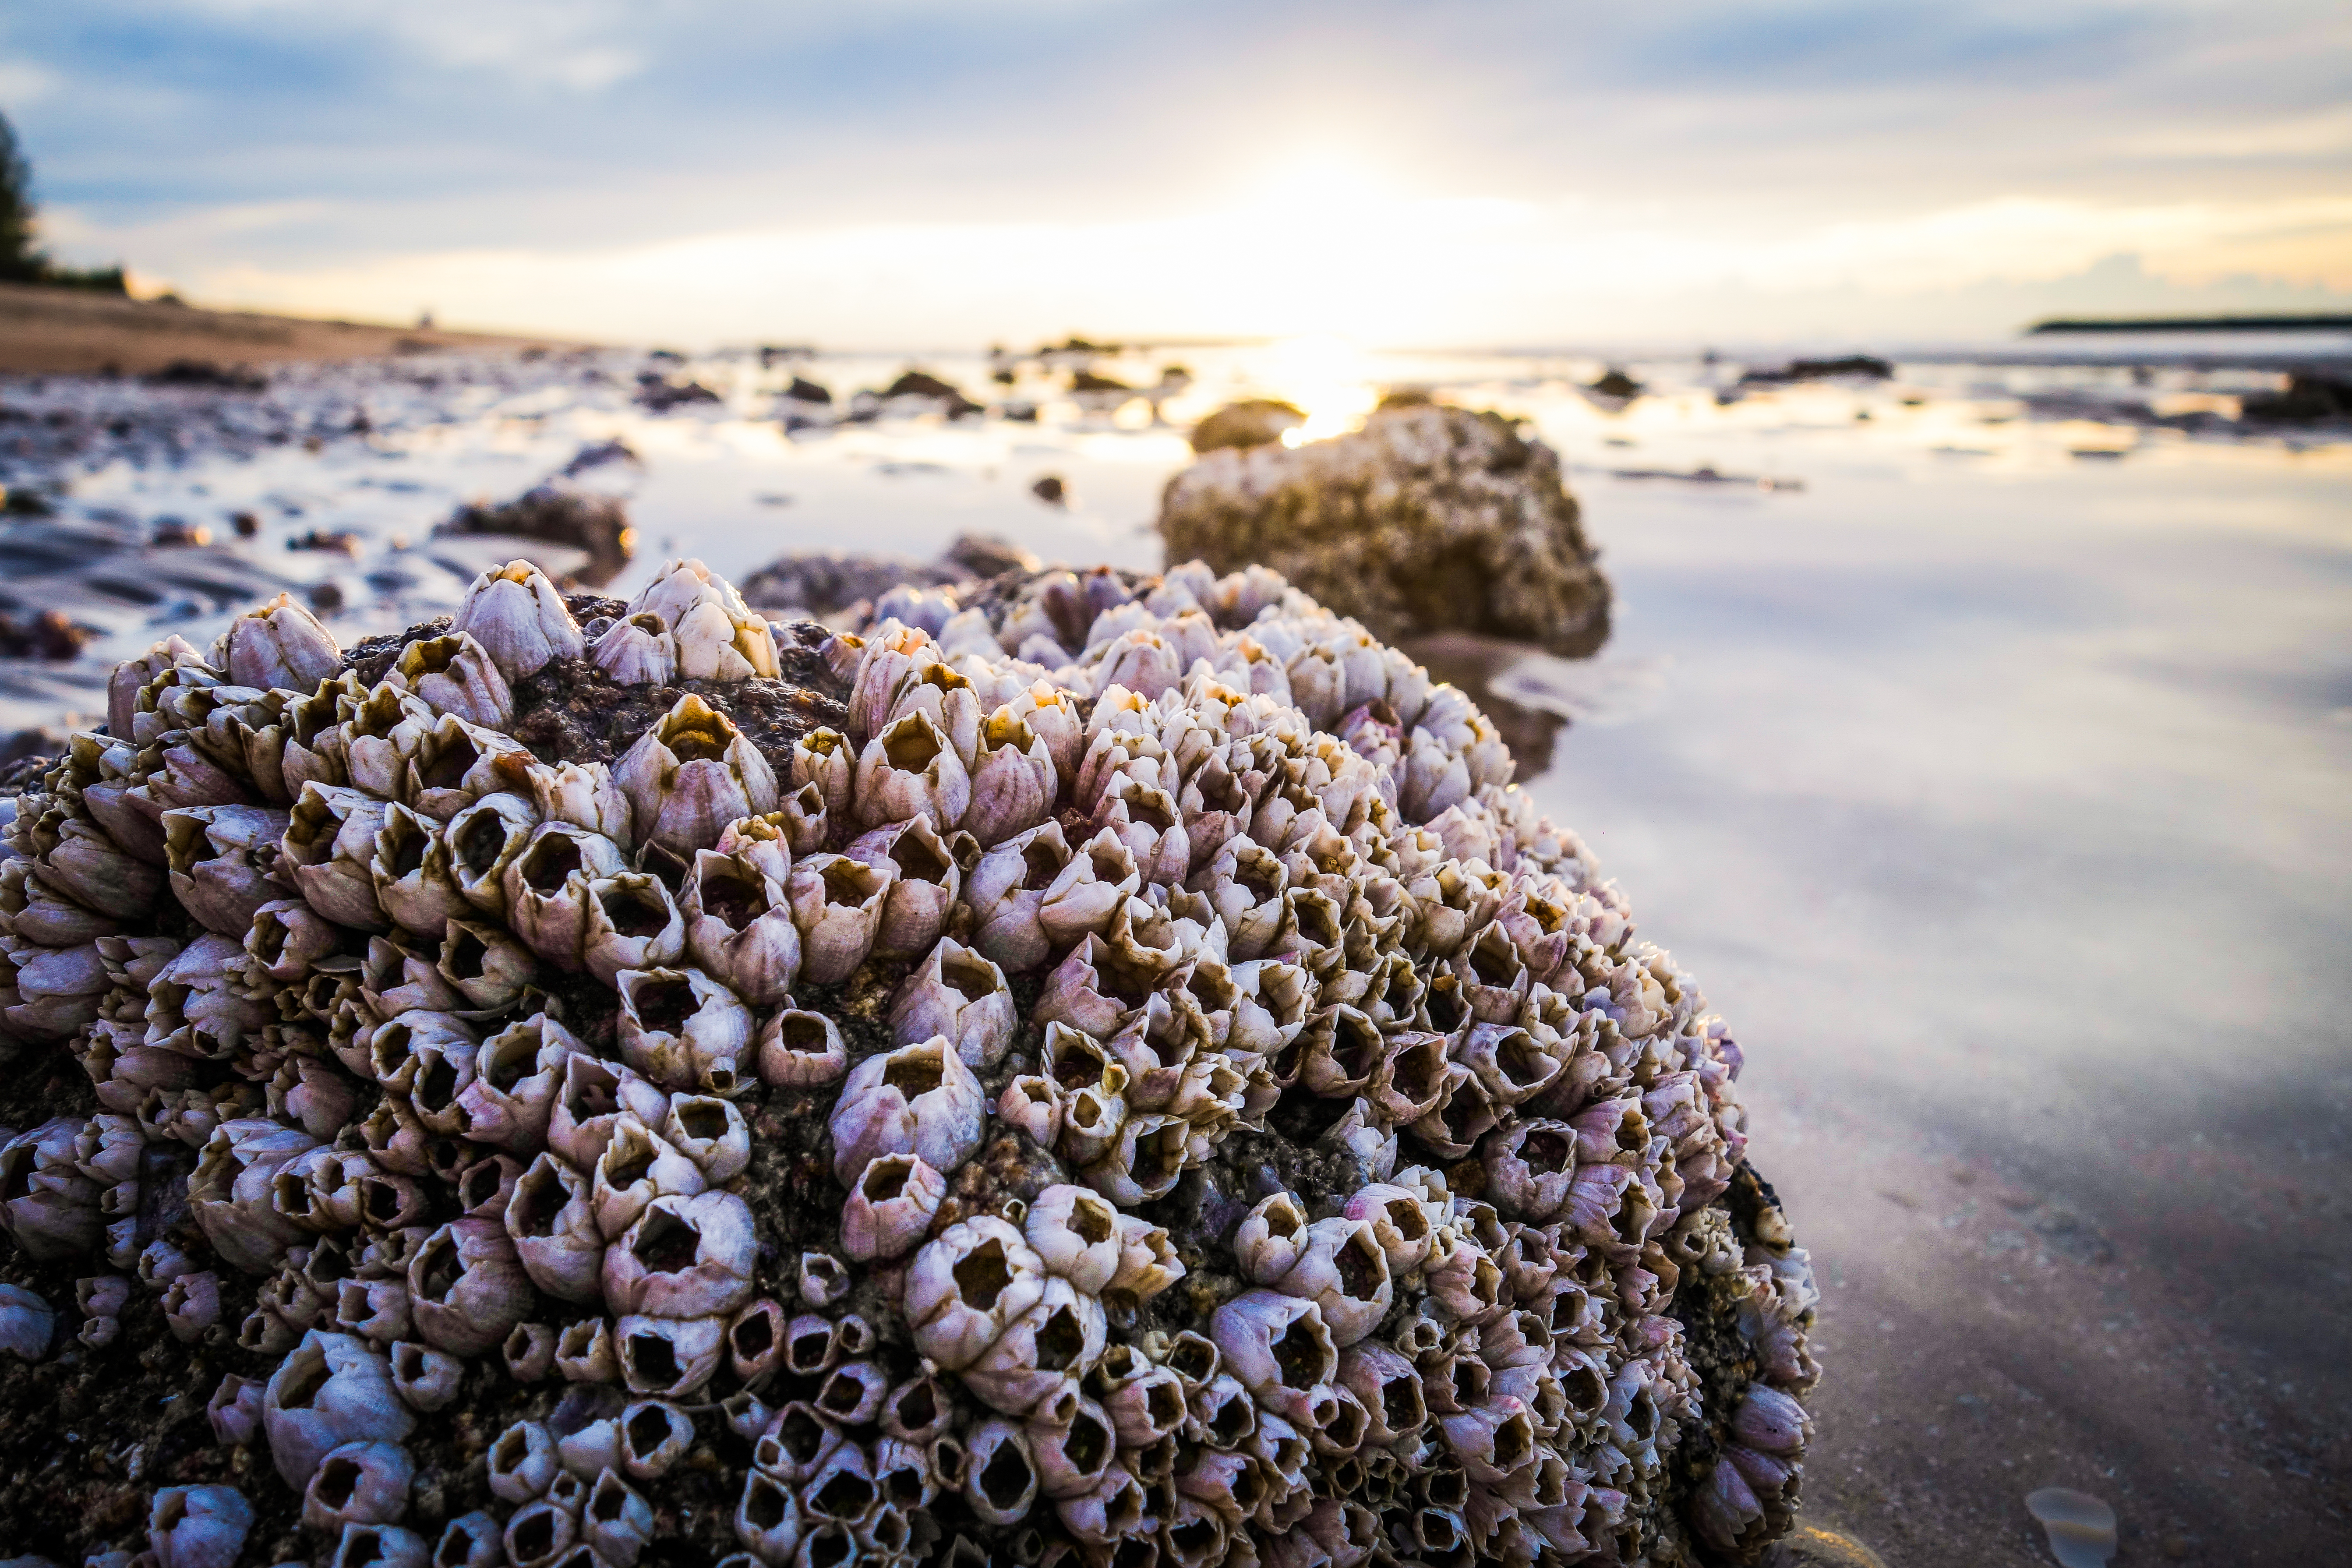
view, sea, shore, natural environment, coast, ocean, rock, sky, coastal and oceanic landforms, photography, beach, landscape, coral reef, plant, reef